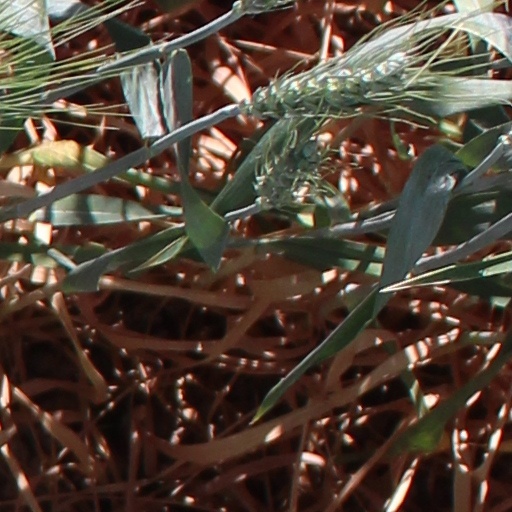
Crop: wheat